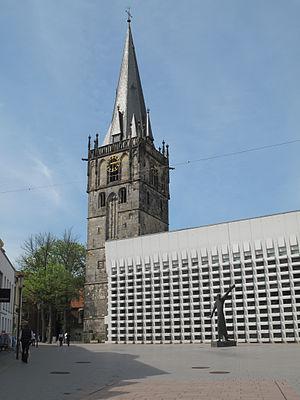
Ahaus est une ville allemande située en Rhénanie-du-Nord-Westphalie, dans l'arrondissement de Borken.